Internet Ungovernance Forum

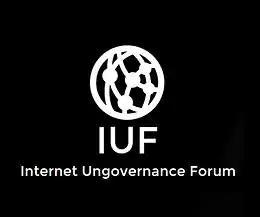
Internet Ungovernance Forum

The Internet Ungovernance Forum (IUF) is an open forum for dialogue on issues of Internet censorship, freedom of speech, surveillance, privacy and community-centric governance approaches conceived by the Alternative Informatics Association. The first Forum was held in Turkey in September, 2014 and served as model for the organization of the Brazilian and Italian Forums of 2015.